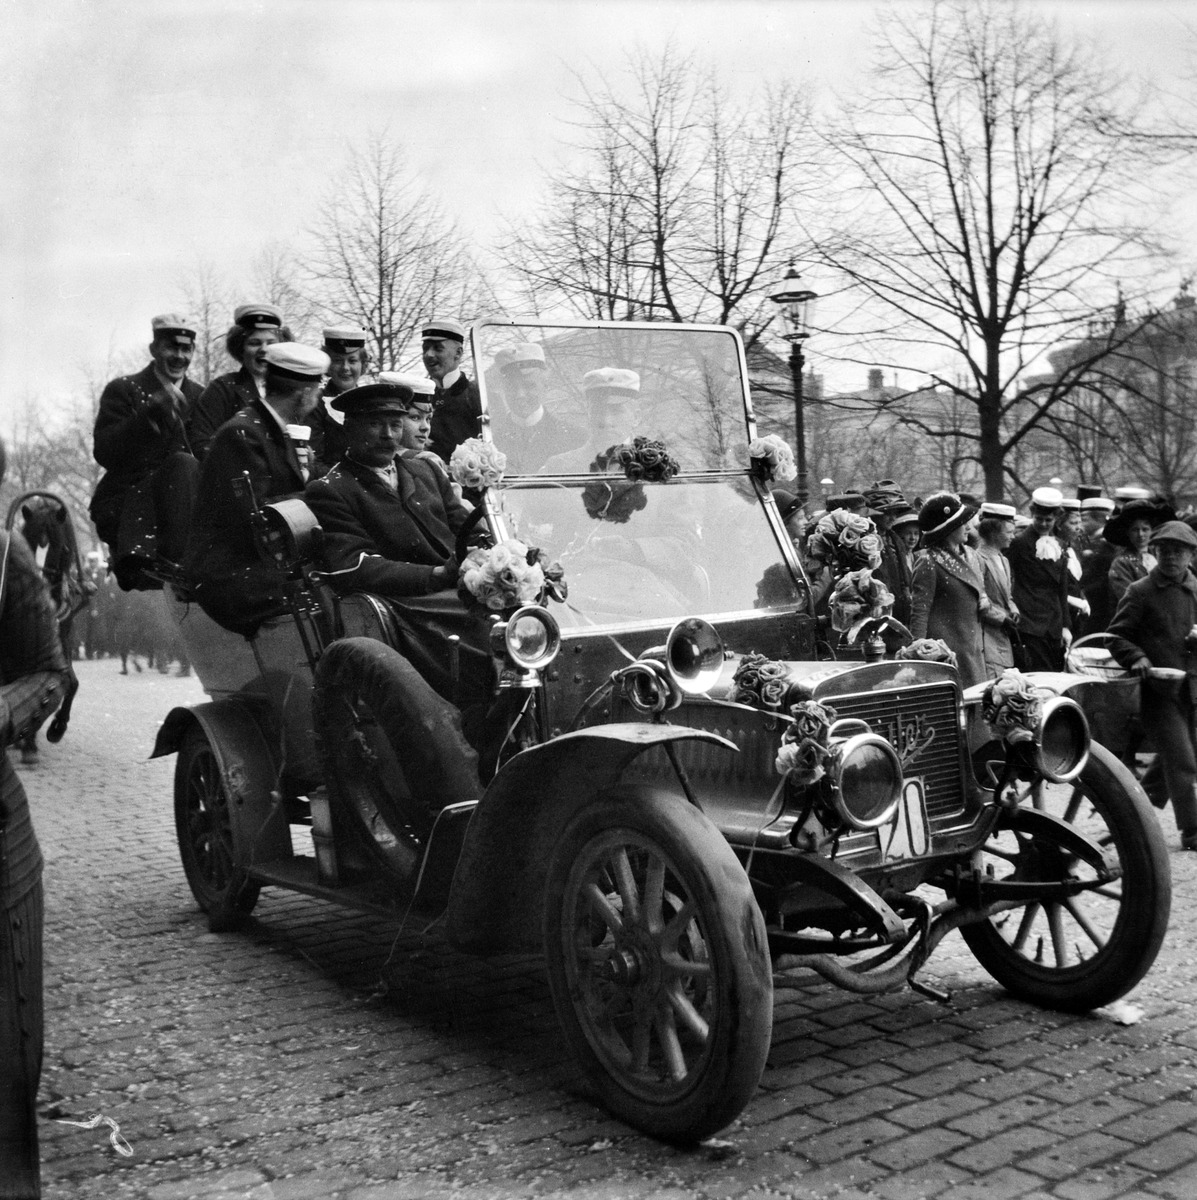
Ylioppilaiden vappuajelua Pohjois Esplanaadikadulla
sisällön kuvaus: Ylioppilaiden vappuajelua Pohjois Esplanaadikadulla. mustavalkoinen
Kuvaaja: Timiriasew, Ivan, valokuvaaja
Ajankohta: kuvausaika 01.05.1912
Paikka: Suomi, Uusimaa, Helsinki, Kaartinkaupunki Helsinki, Pohjoisesplanadi
Aiheet: vuotuisjuhlat vappu, ylioppilaat, miehet, naiset, autot